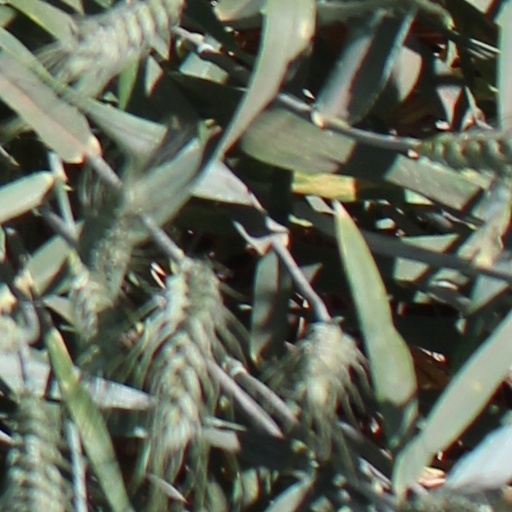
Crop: wheat